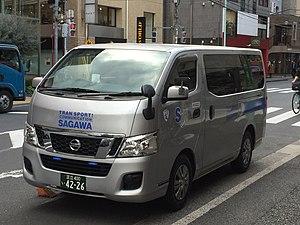
Le Nissan NV350 est un véhicule utilitaire produit par Nissan depuis 2011. Il s'agit de la cinquième génération du Nissan Caravan qui se présente comme une profonde évolution esthétique du Caravan E25.